Macquarie University

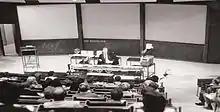
Peter Mason delivers first lecture

The idea of founding a third university in Sydney was flagged in the early 1960s when the New South Wales Government formed a committee of enquiry into higher education to deal with a perceived emergency in university enrolments in New South Wales. During this enquiry, the Senate of the University of Sydney put in a submission which highlighted 'the immediate need to establish a third university in the metropolitan area'. After much debate a future campus location was selected in what was then a semi-rural part of North Ryde, and it was decided that the future university be named after Lachlan Macquarie, an important early governor of the colony of New South Wales.